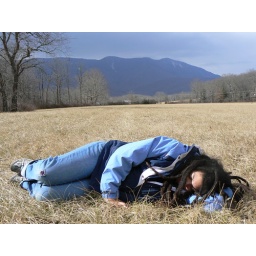
Meghan Naps in a field in the NC mountains between blowing rock &amp;amp; boone